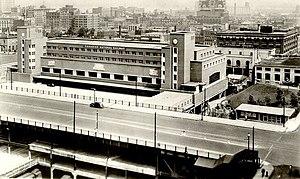
La gare centrale de Montréal est la gare ferroviaire principale de Montréal. L'édifice, sis au 895, rue De La Gauchetière Ouest et érigé sur le site de l'ancien terminus du Canadien Nord, fait partie d'un complexe para-ferroviaire regroupant l'hôtel Fairmont Le Reine Élizabeth et le siège social de la Compagnie des chemins de fer nationaux du Canada.